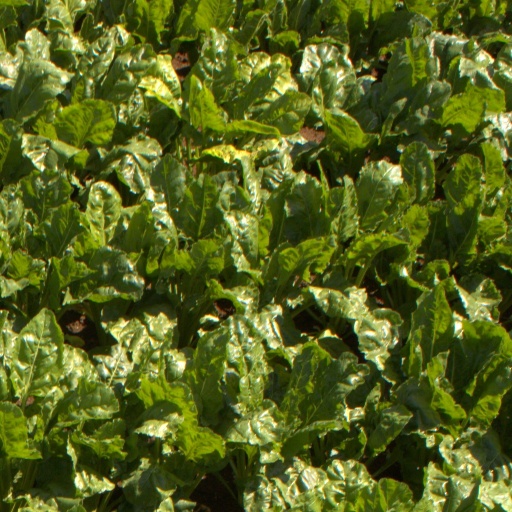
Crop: sugar beet